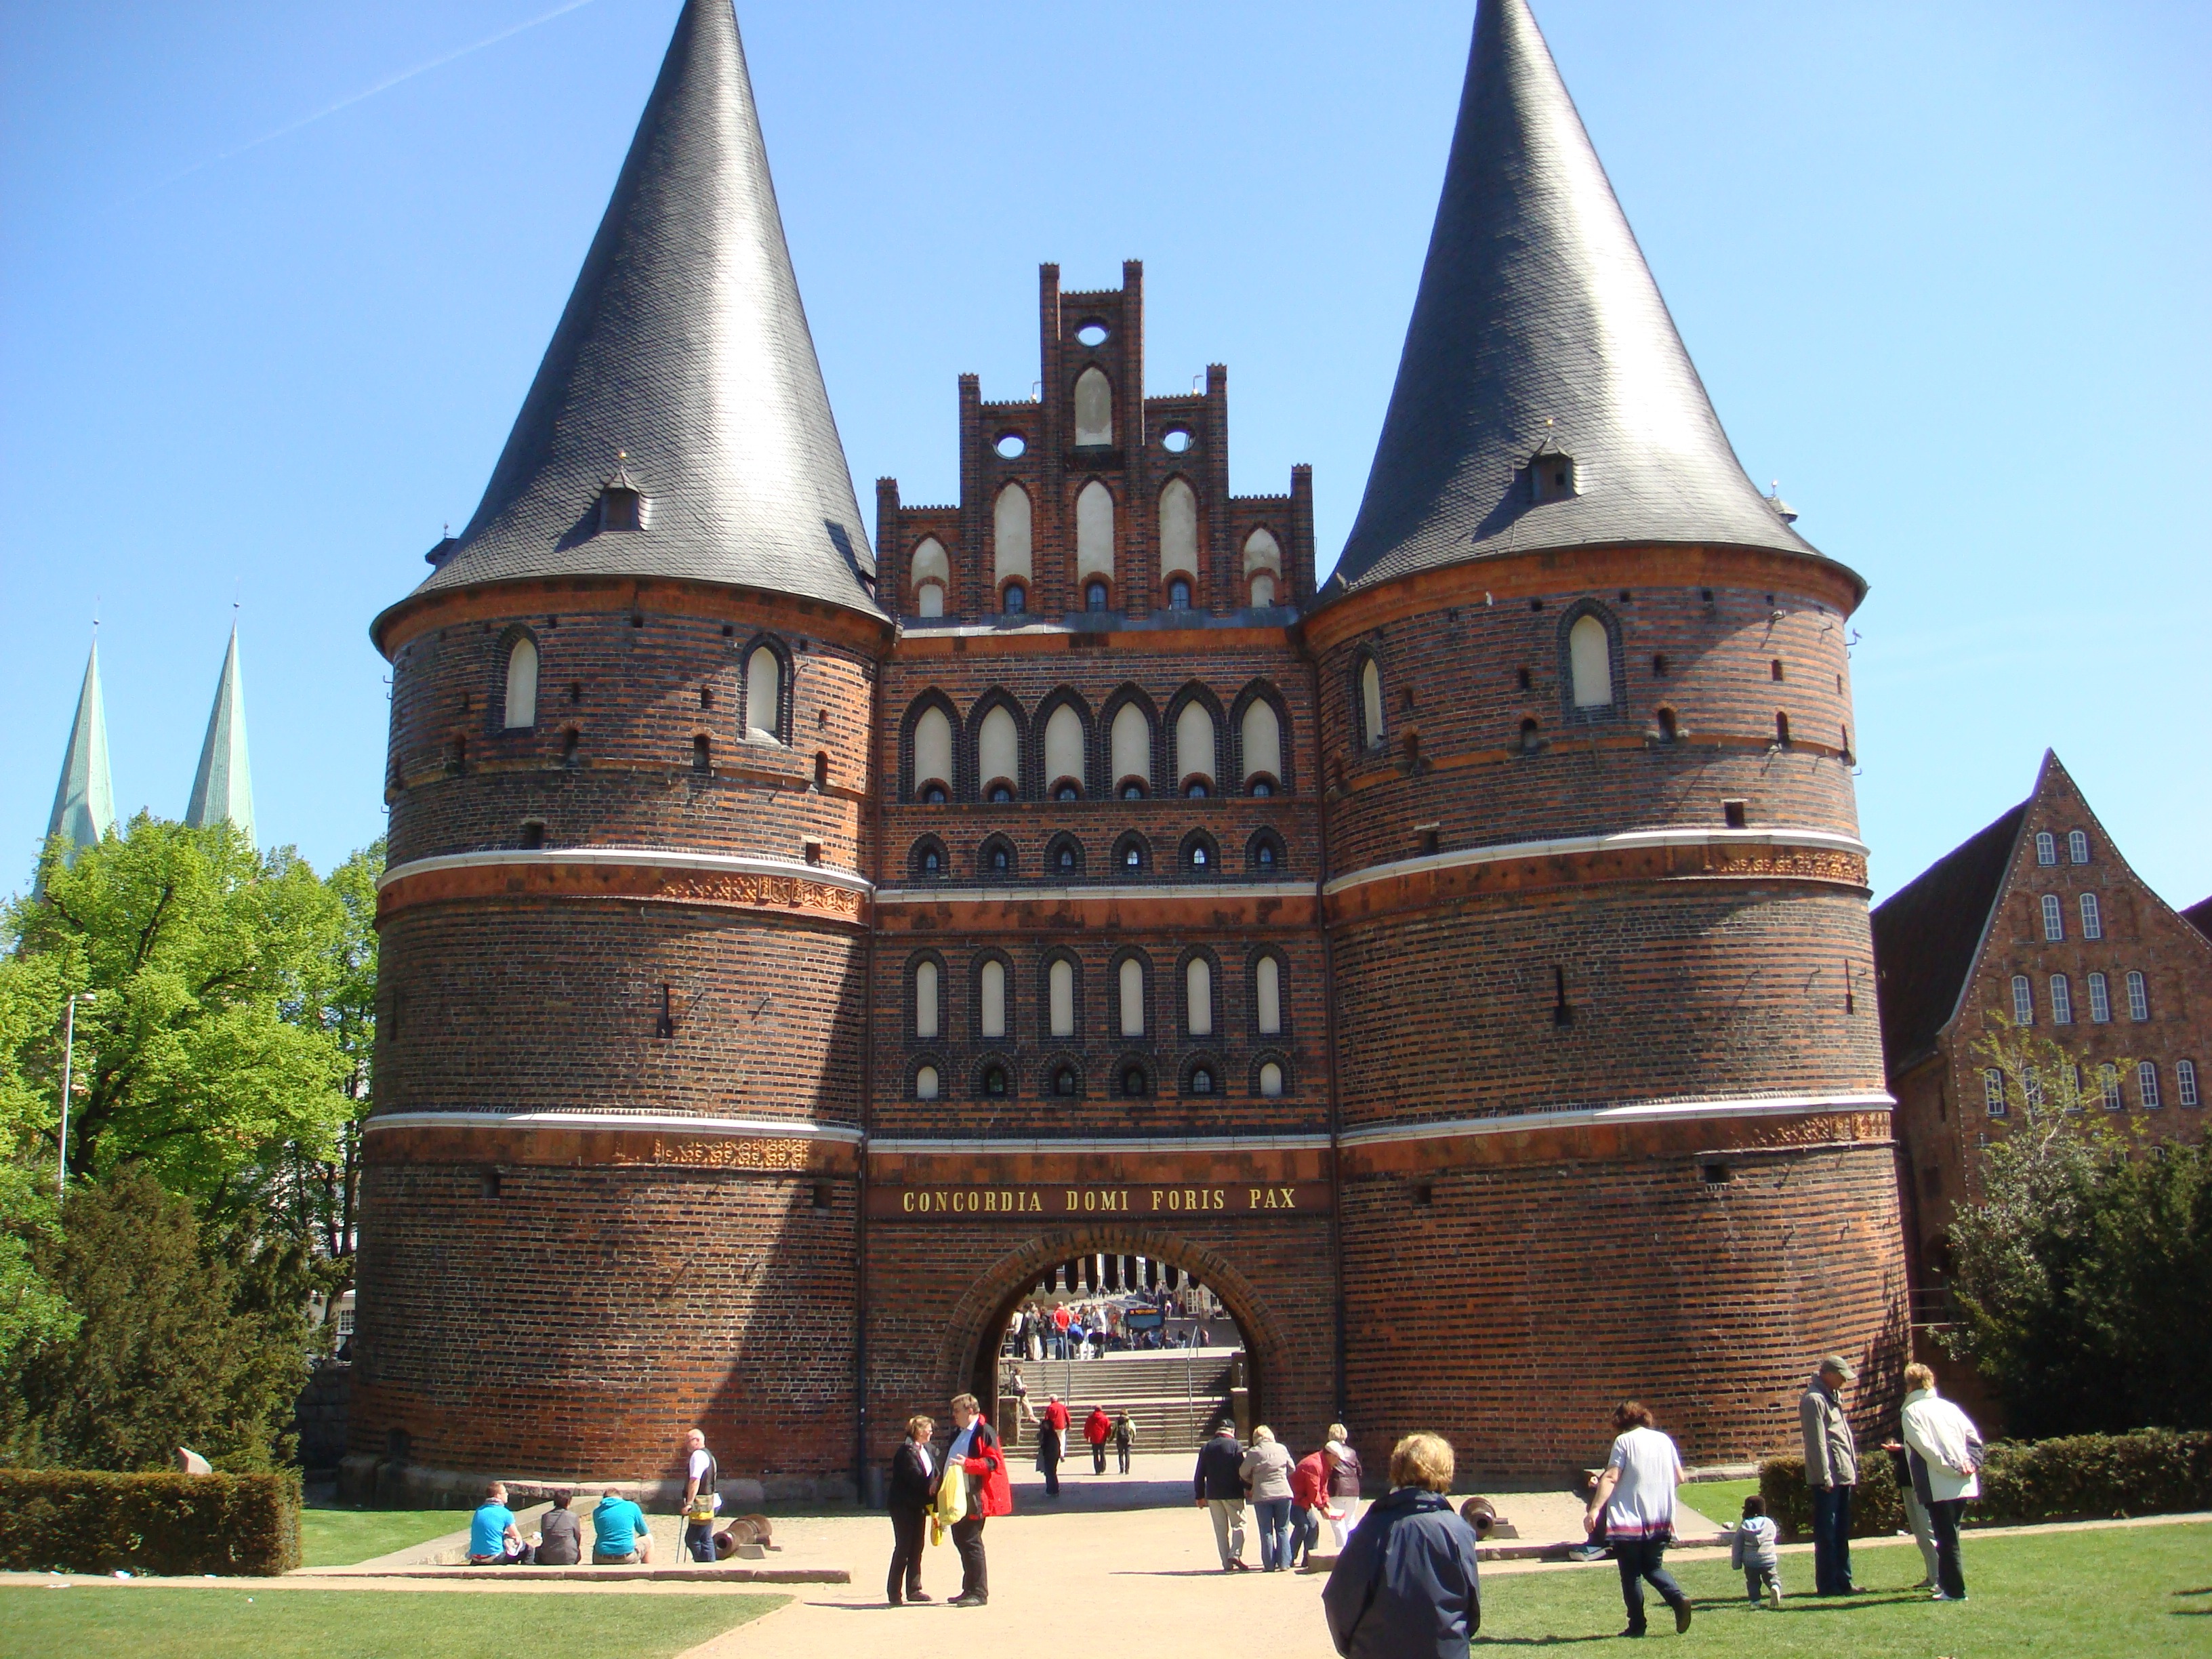
architecture, building, chateau, city, landmark, lubeck, historic site, holsten gate